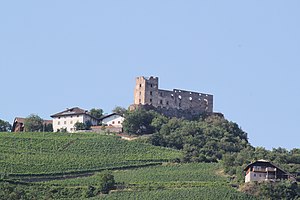
Burgruine Rafenstein
Borgruinen i 2013.
Burgruine Rafenstein er en ruinen af en middelalderlig borg i Sydtyrol nordvest for byen Bolzano i Norditalien. Borgen ligger på en klippetop på den vestlige del af Talvera-dalen, sydøst kommunen Jenesien.